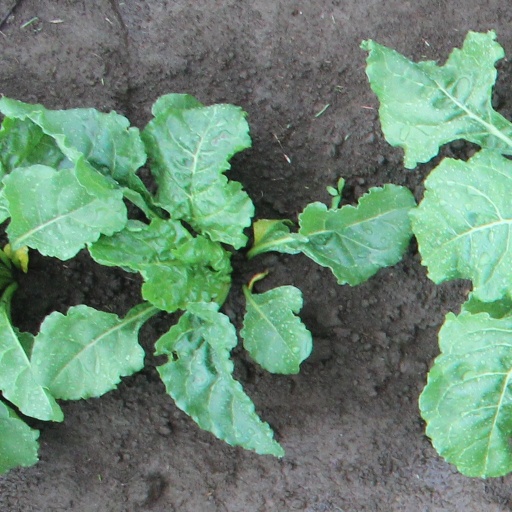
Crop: sugar beet